Suzan DelBene

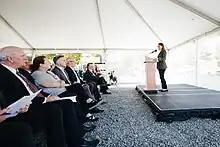
DelBene speaking at the Lynnwood Link Extension Project Groundbreaking Ceremony in September 2019

DelBene is married to Kurt DelBene, who has served as Assistant Secretary for Information and Technology and CIO at the Department of Veterans Affairs since November 2021. He was previously Chief Digital Officer and EVP of Corporate Strategy, Core Services Engineering and Operations at Microsoft Corporation, and led the effort to fix the Healthcare.gov website at President Barack Obama's request. The couple has two children.